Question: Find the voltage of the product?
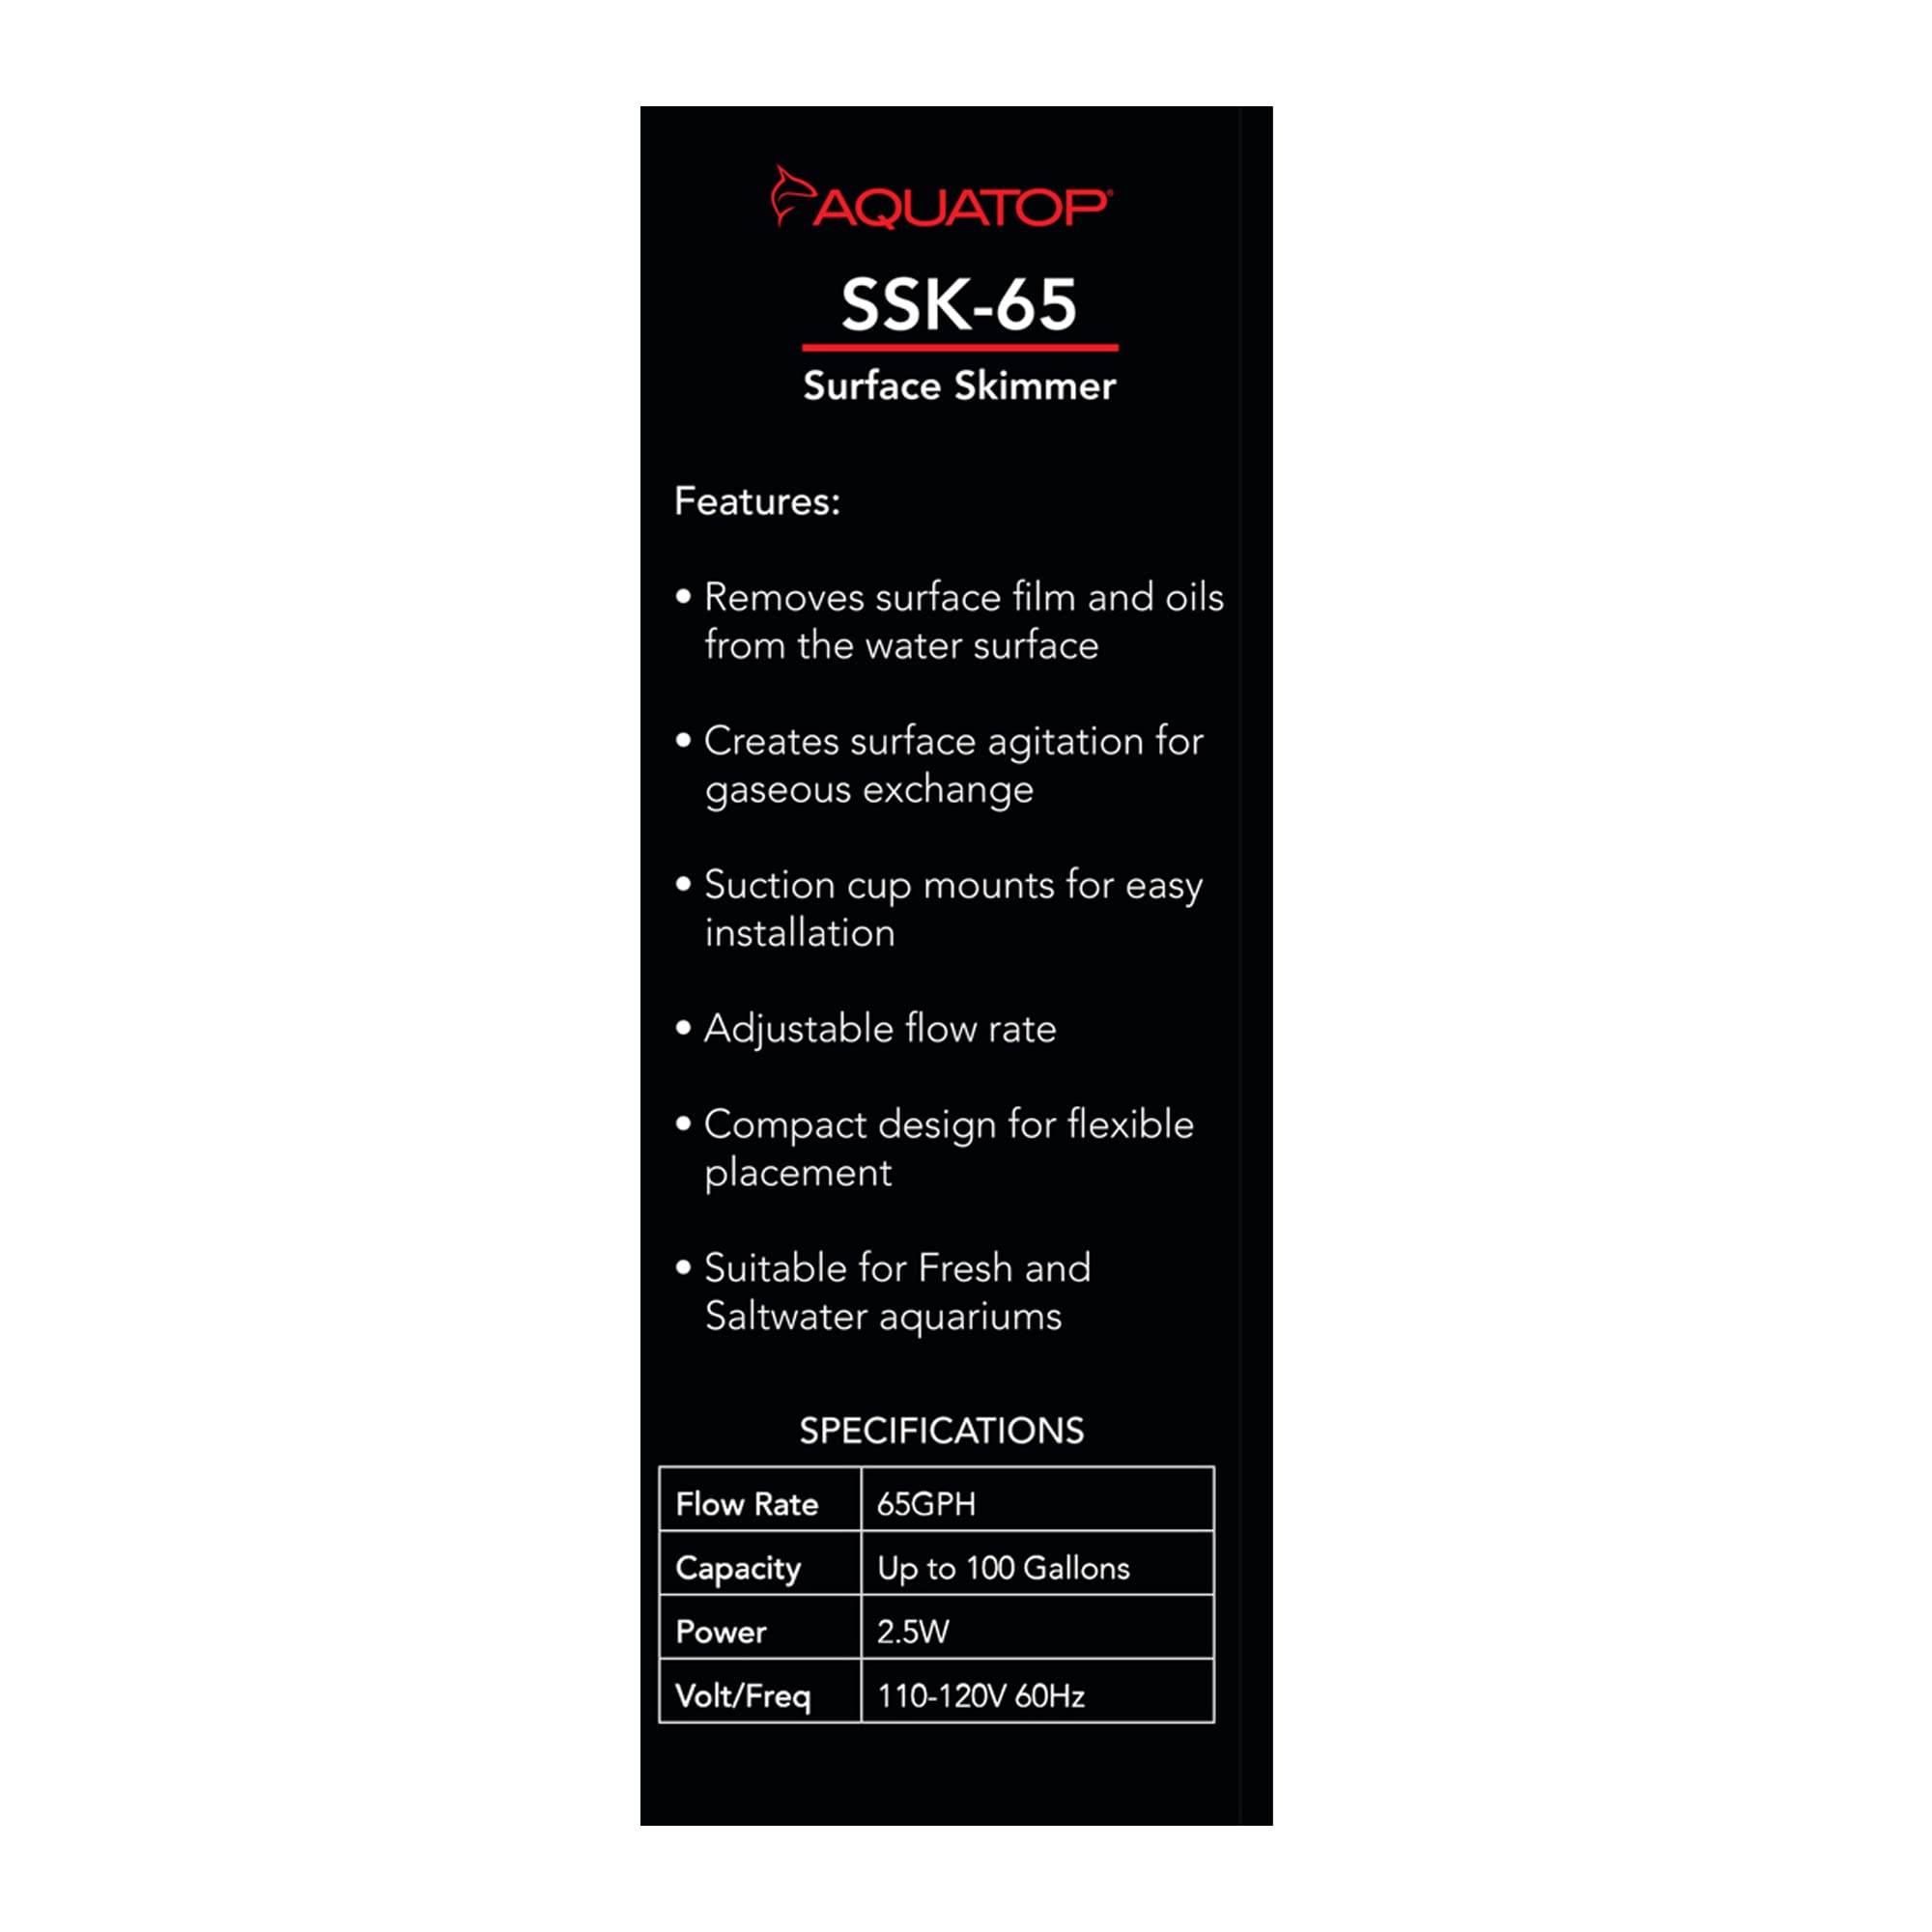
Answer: [110.0, 120.0] volt